Eustylini

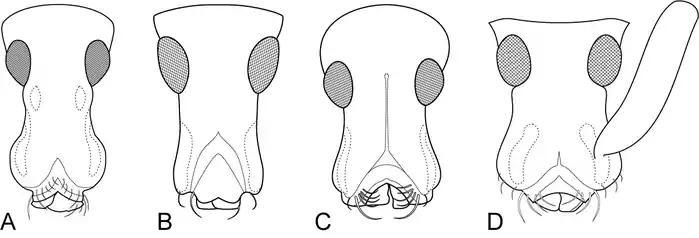
Heads in dorsal view: A "Exophthalmus" B "Synthlibonotus" C "Exorides" D "Eustylus" with characteristic broad antennal scape.

Eustylini ranges from south-western USA to Argentina, with its highest diversity in the Caribbean, Central America and northern South America.